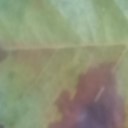
Label: Leaf_rust